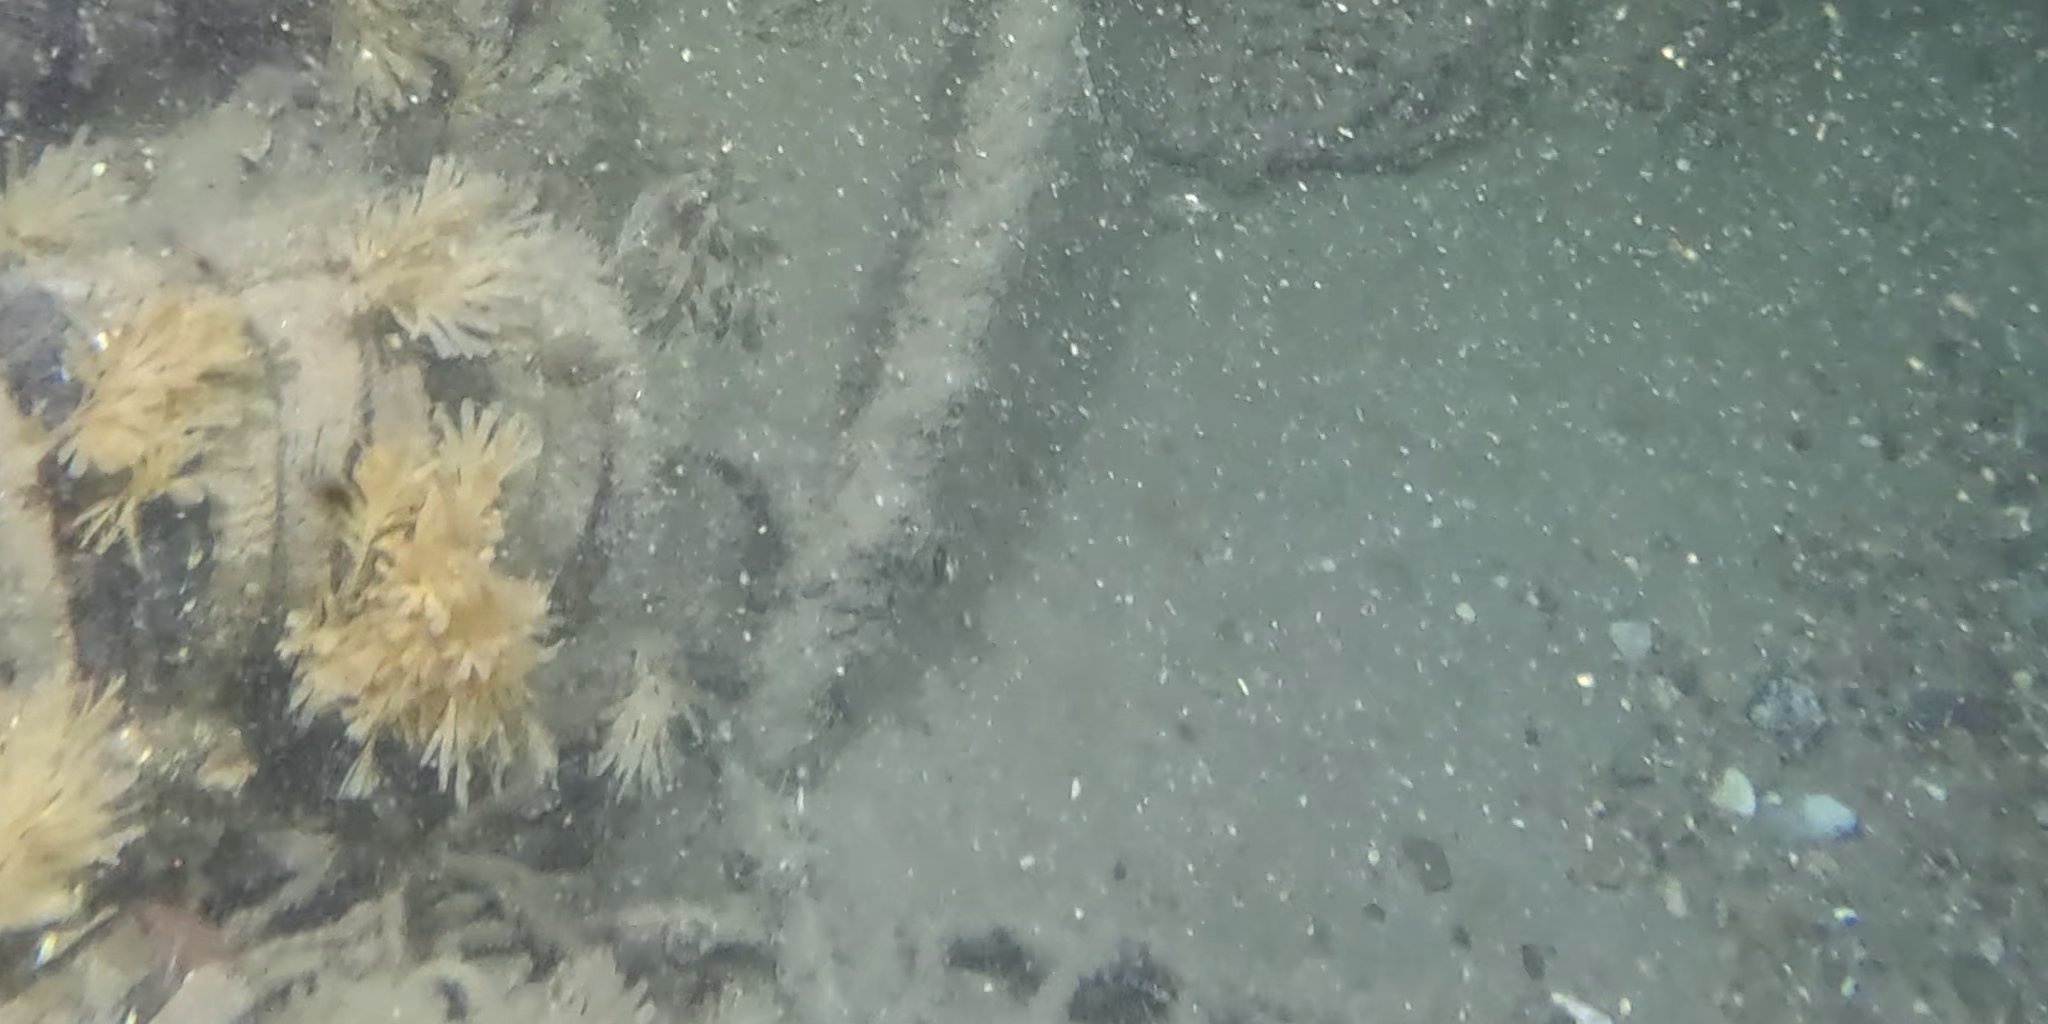
Seabed habitat: stone